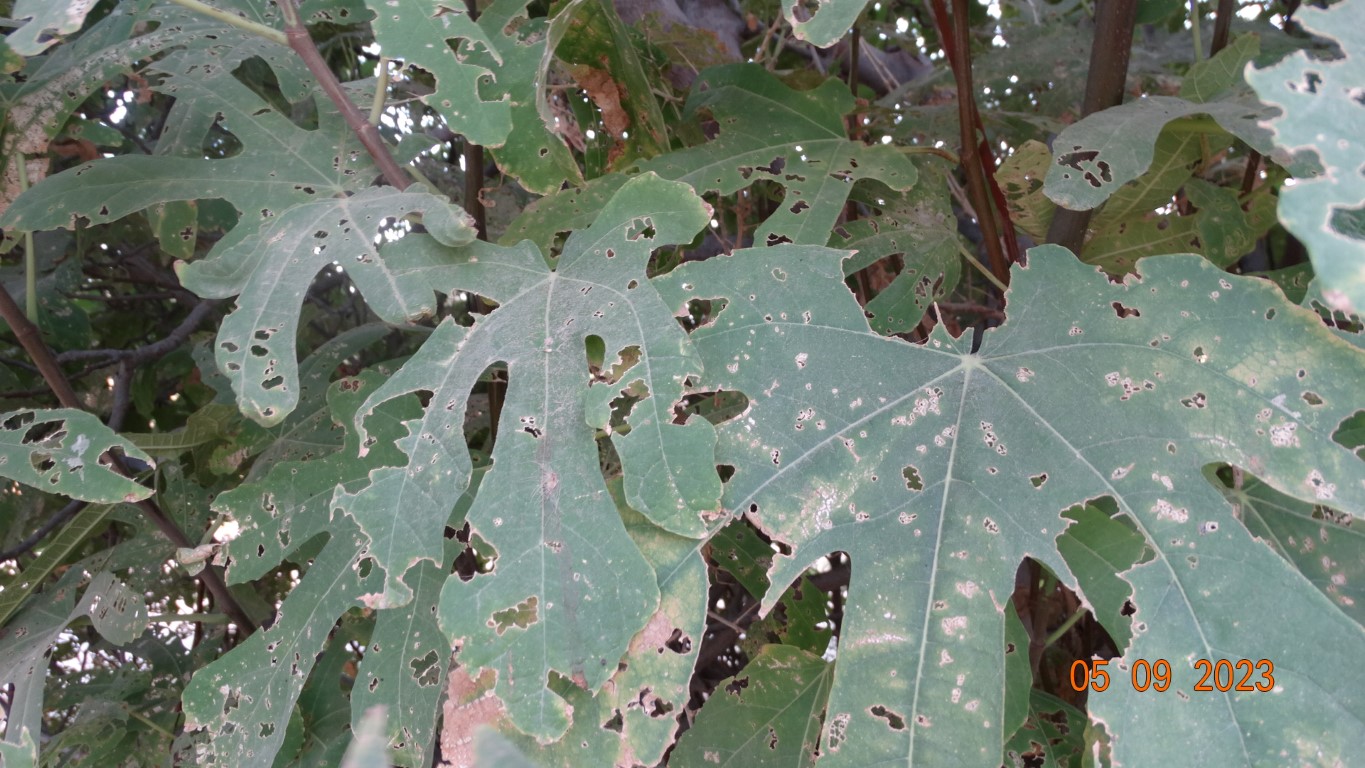
Label: infected